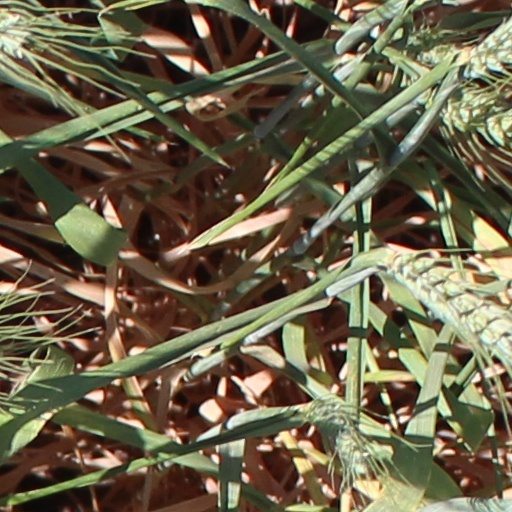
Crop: wheat